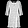
Label: Dress